2019–20 UEFA Champions League

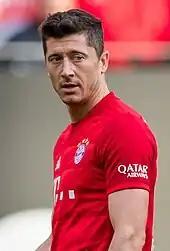
Bayern Munich's Robert Lewandowski finished the tournament as the top goalscorer and joint top assist provider, having scored 15 goals and assisting 6.

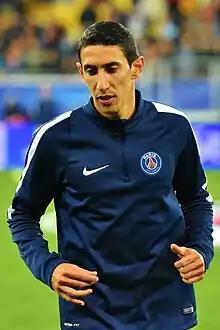
Paris Saint-Germain's Ángel Di María finished the tournament as the joint top assist provider, having assisted 6 goals.

Votes were cast for players of the season by coaches of the 32 teams in the group stage, together with 55 journalists selected by the European Sports Media (ESM) group, representing each of UEFA's member associations. The coaches were not allowed to vote for players from their own teams. Jury members selected their top three players, with the first receiving five points, the second three and the third one. The shortlist of the top three players was announced on 16 September 2020. The award winners were announced and presented during the 2020–21 UEFA Champions League group stage draw in Switzerland on 1 October 2020.